General Electric F110

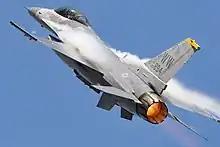
An F-16C Block 50 fitted with the F110-GE-129.

The F-16C/D Block 30 and 40 were powered by the F110-GE-100, while the Block 50 was powered by the F110-GE-129 IPE. The United Arab Emirates' F-16E/F Block 60 is powered by the F110-GE-132, as was the proposed Lockheed Martin-Tata F-21, based on the Block 60 and initially designated F-16IN, for the Indian Air Force MMRCA competition. Current production F-16C Block 70 are equipped with the F110-129D with increased lifespan and durability.